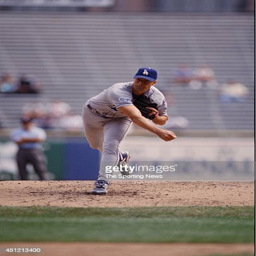
baseball player pitches against sports team